Baldur's Gate II: Shadows of Amn

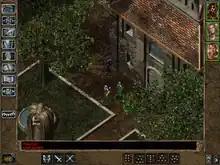
In the Government District, Athkatla, are the Council of Six building, the Prison, and the estates of the rich nobility.

The Forgotten Realms, the high fantasy campaign setting in which "Baldur's Gate II" is set, is a fictional world similar to a medieval Earth, but with its own peoples, geography, and history. In the Realms, as its inhabitants call it, fantastic creatures and magic are common.